Richard Gwyn (Canadian writer)

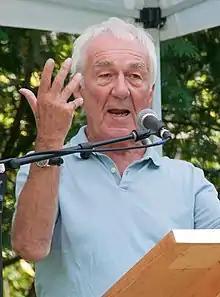
Gwyn at the Eden Mills Writers' Festival in 2012

Richard John Philip Jermy Gwyn (May 26, 1934 – August 15, 2020) was a British-Canadian journalist, author, historian, and civil servant.